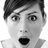
Emotion: surprise